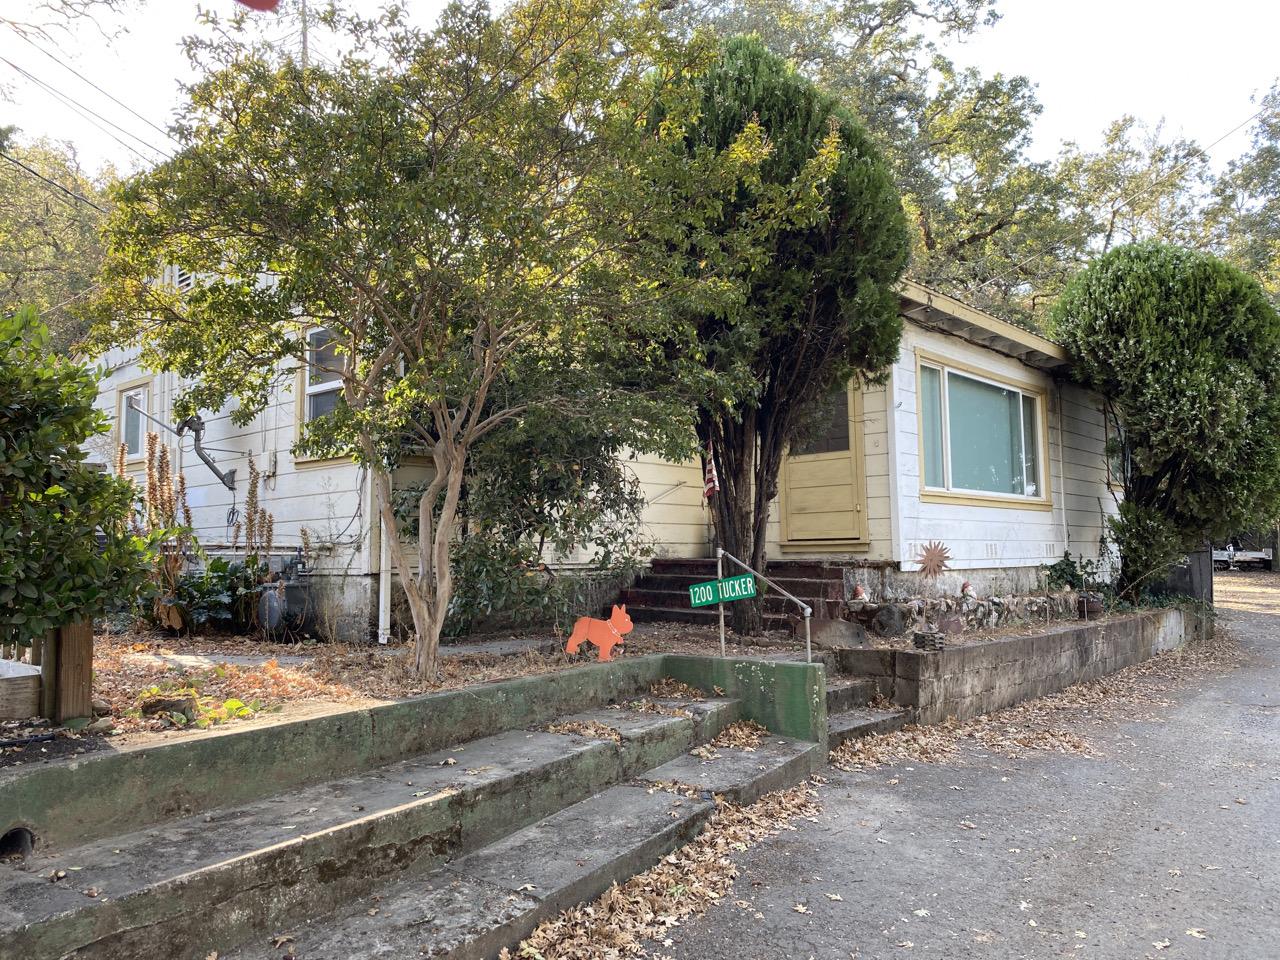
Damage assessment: no_damage